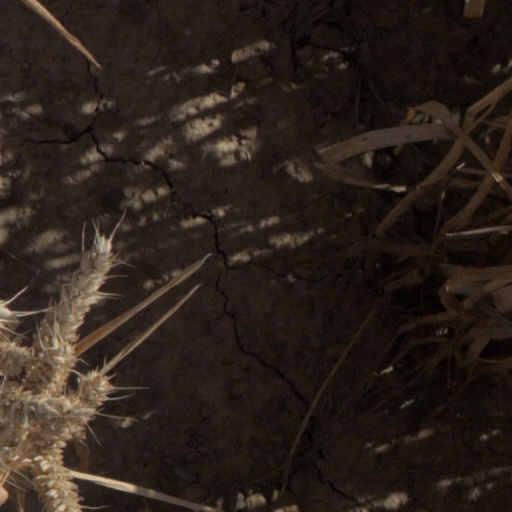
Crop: wheat